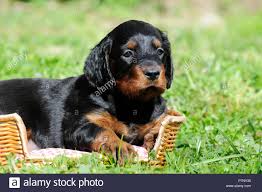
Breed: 228-n000085-Gordon_setter